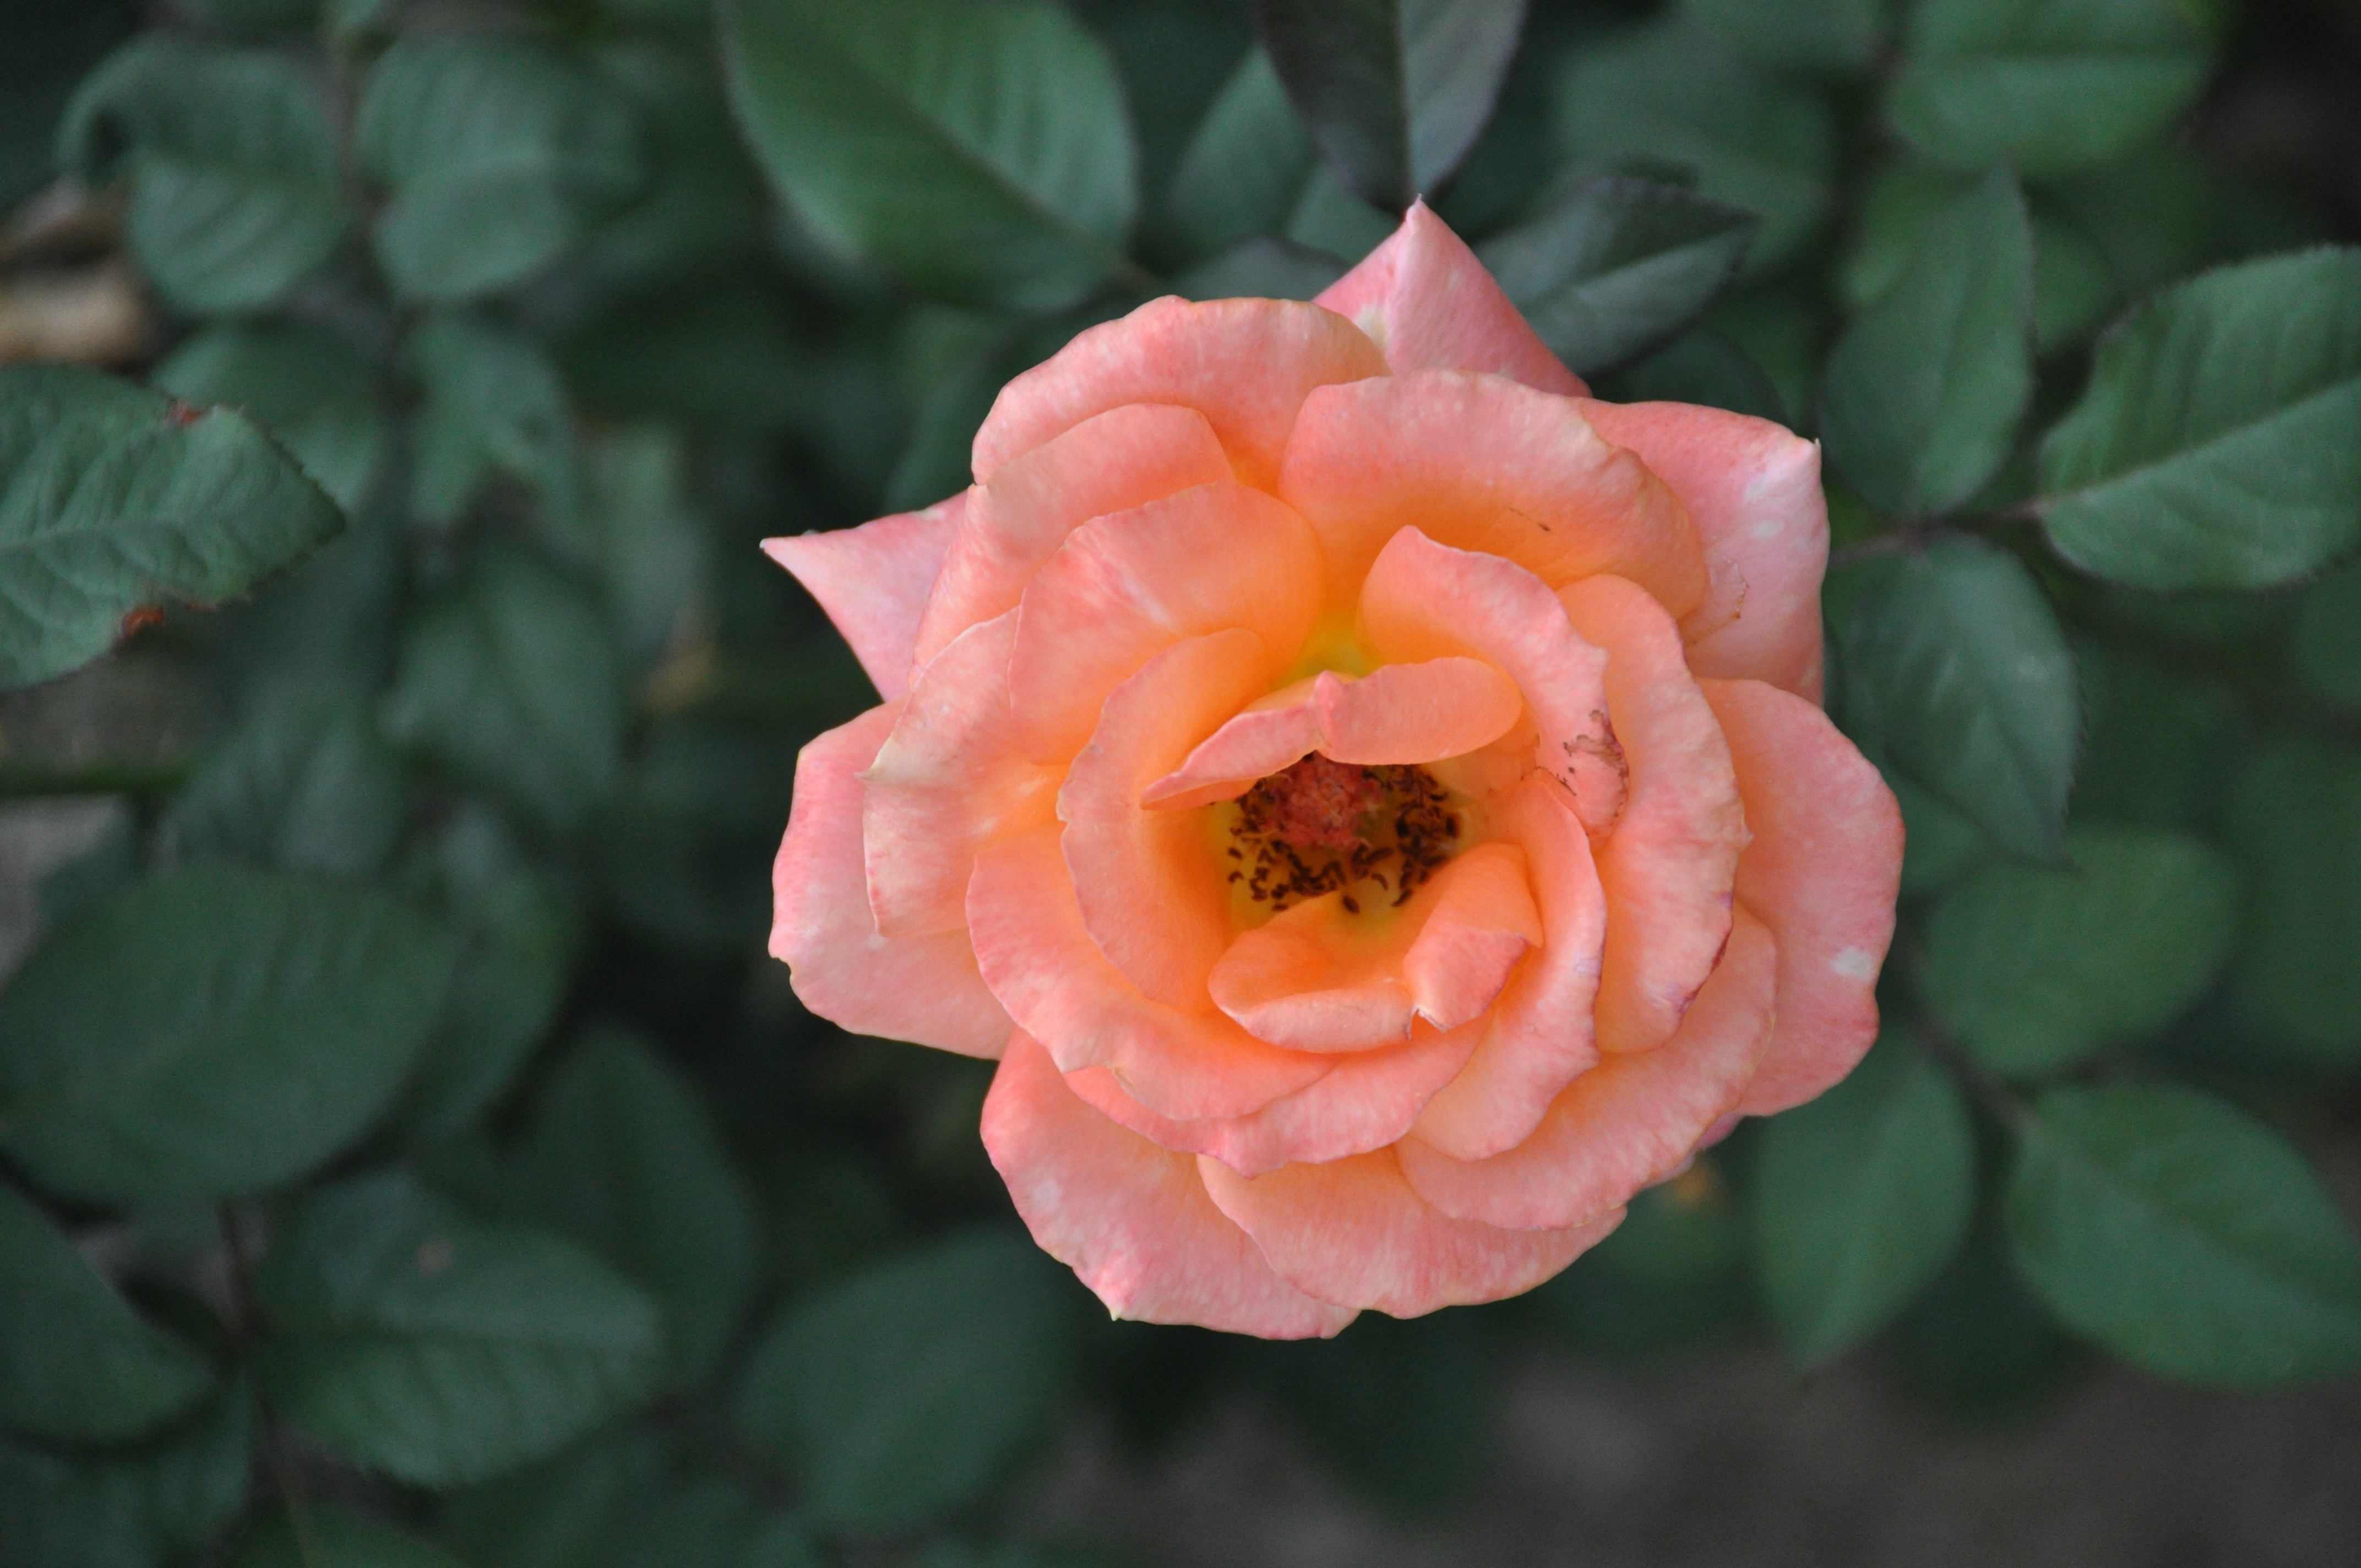
nature, plant, flower, petal, rose, orange, green, botany, garden, pink, flora, ros, floribunda, macro photography, flowering plant, garden roses, rose family, land plant, rosa centifolia, rose order